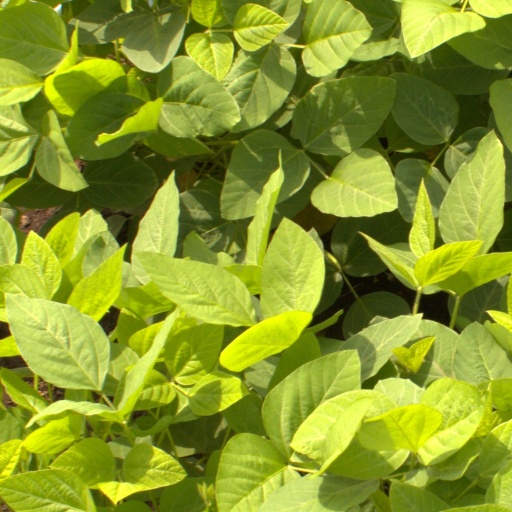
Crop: soybean